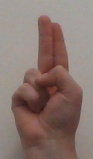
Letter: taa